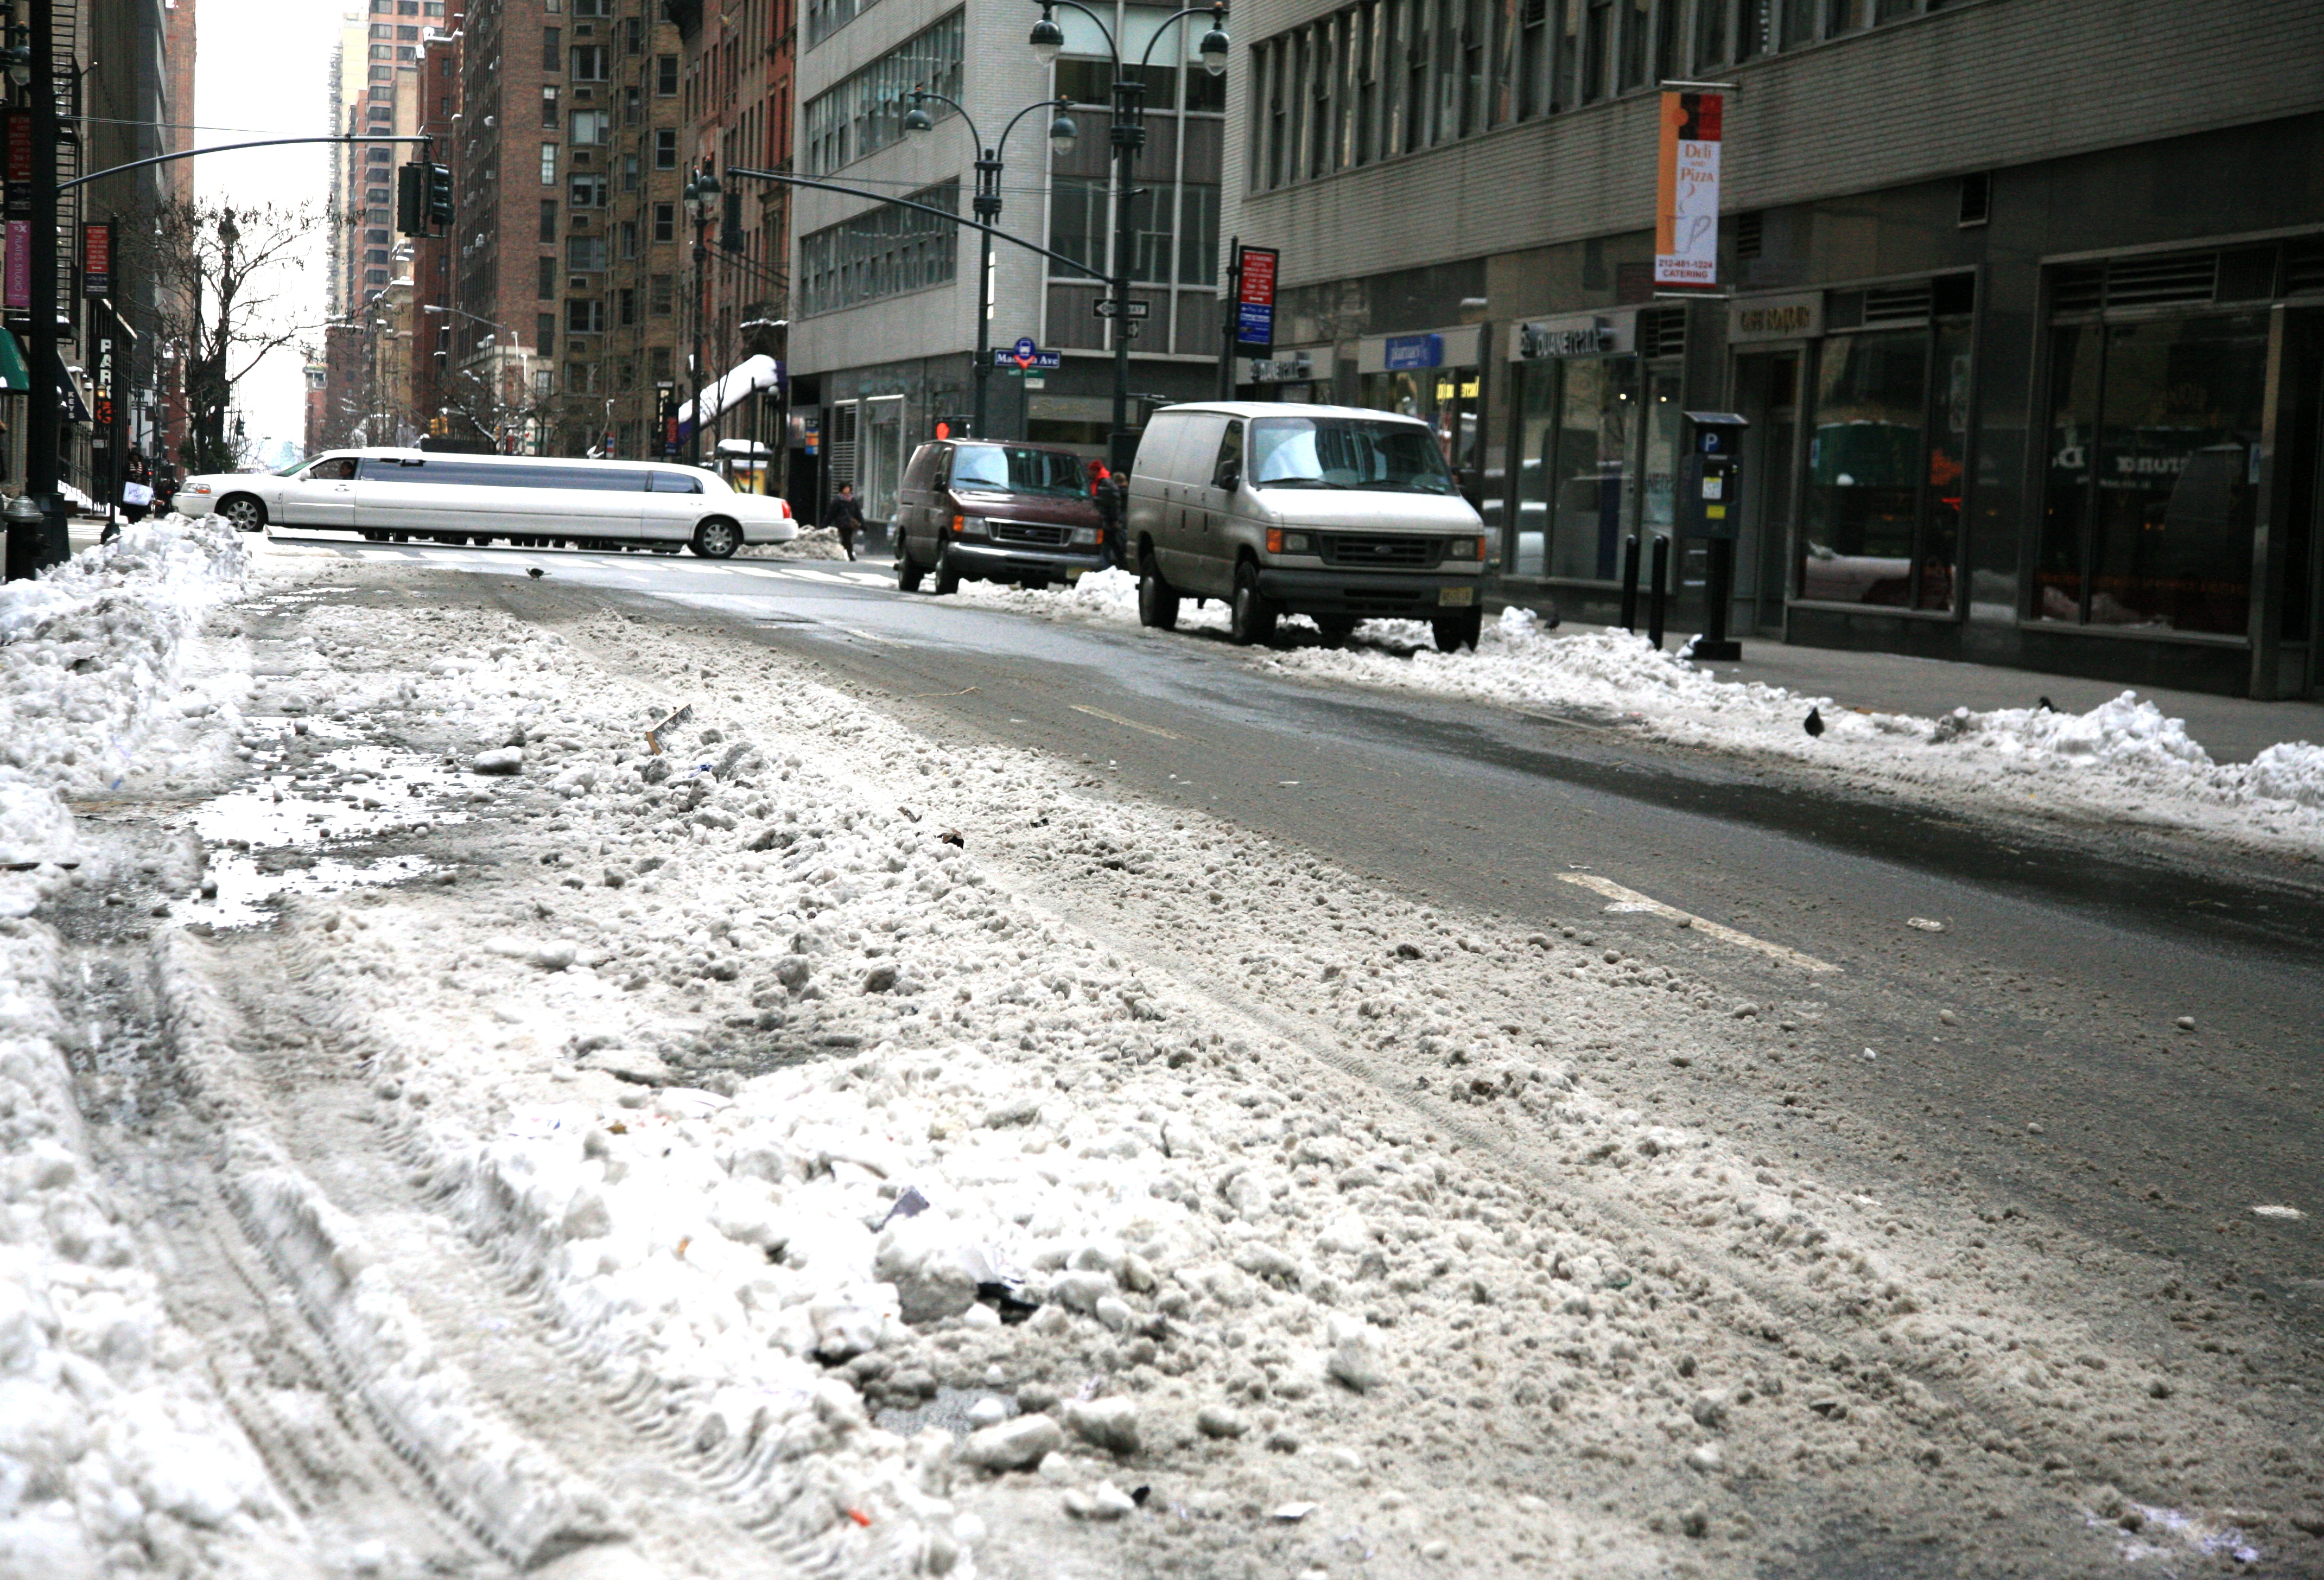
snow, winter, road, street, manhattan, asphalt, nyc, weather, lane, newyork, infrastructure, newyorkcity, ny, blizzard, midtown, freezing, midtowneast, road surface, residential area, winter storm